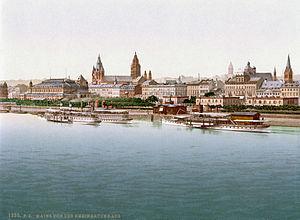
Mayence est une ville allemande, capitale, arrondissement et plus grande ville du Land de Rhénanie-Palatinat. Entourée de vignobles, elle est située sur la rive gauche du Rhin, en face du confluent du Main.